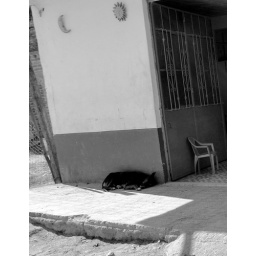
Stray dog sleeping in Mazatlan Mexico